Peter Kennaugh

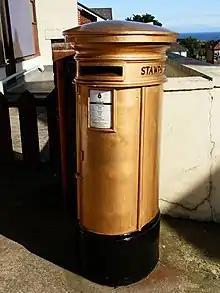
Gold pillar box in Onchan honouring Kennaugh's 2012 Olympic gold medal

Kennaugh took his first individual professional win on the road at the Settimana Internazionale di Coppi e Bartali in March, winning the second stage at Sogliano al Rubicone, after going clear on the last climb of the day with Francesco Manuel Bongiorno of the team and out-sprinted him for the honours. Kennaugh went on to win the race by 12 seconds ahead of teammate Dario Cataldo, who had taken 48 seconds out of him in the final individual time trial.